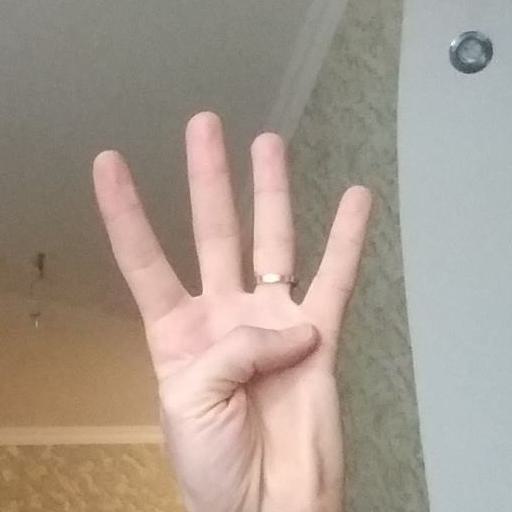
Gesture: four